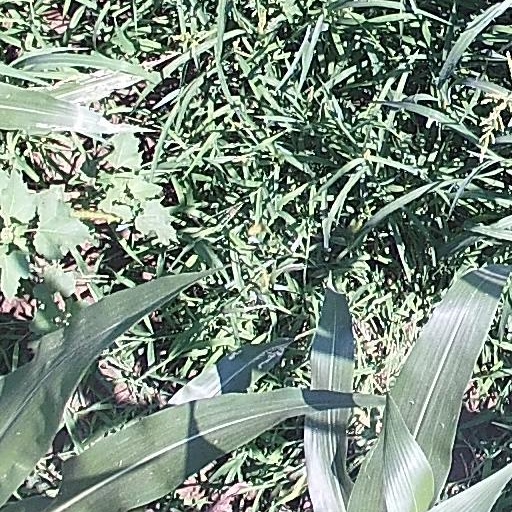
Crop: maize; corn